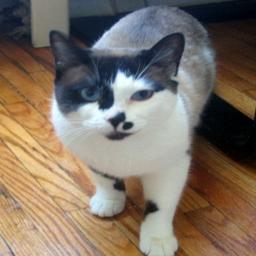
Animal: cats